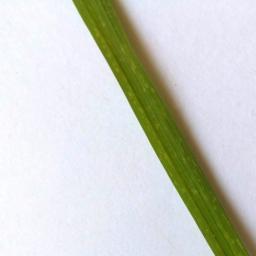
Label: Rice___Healthy